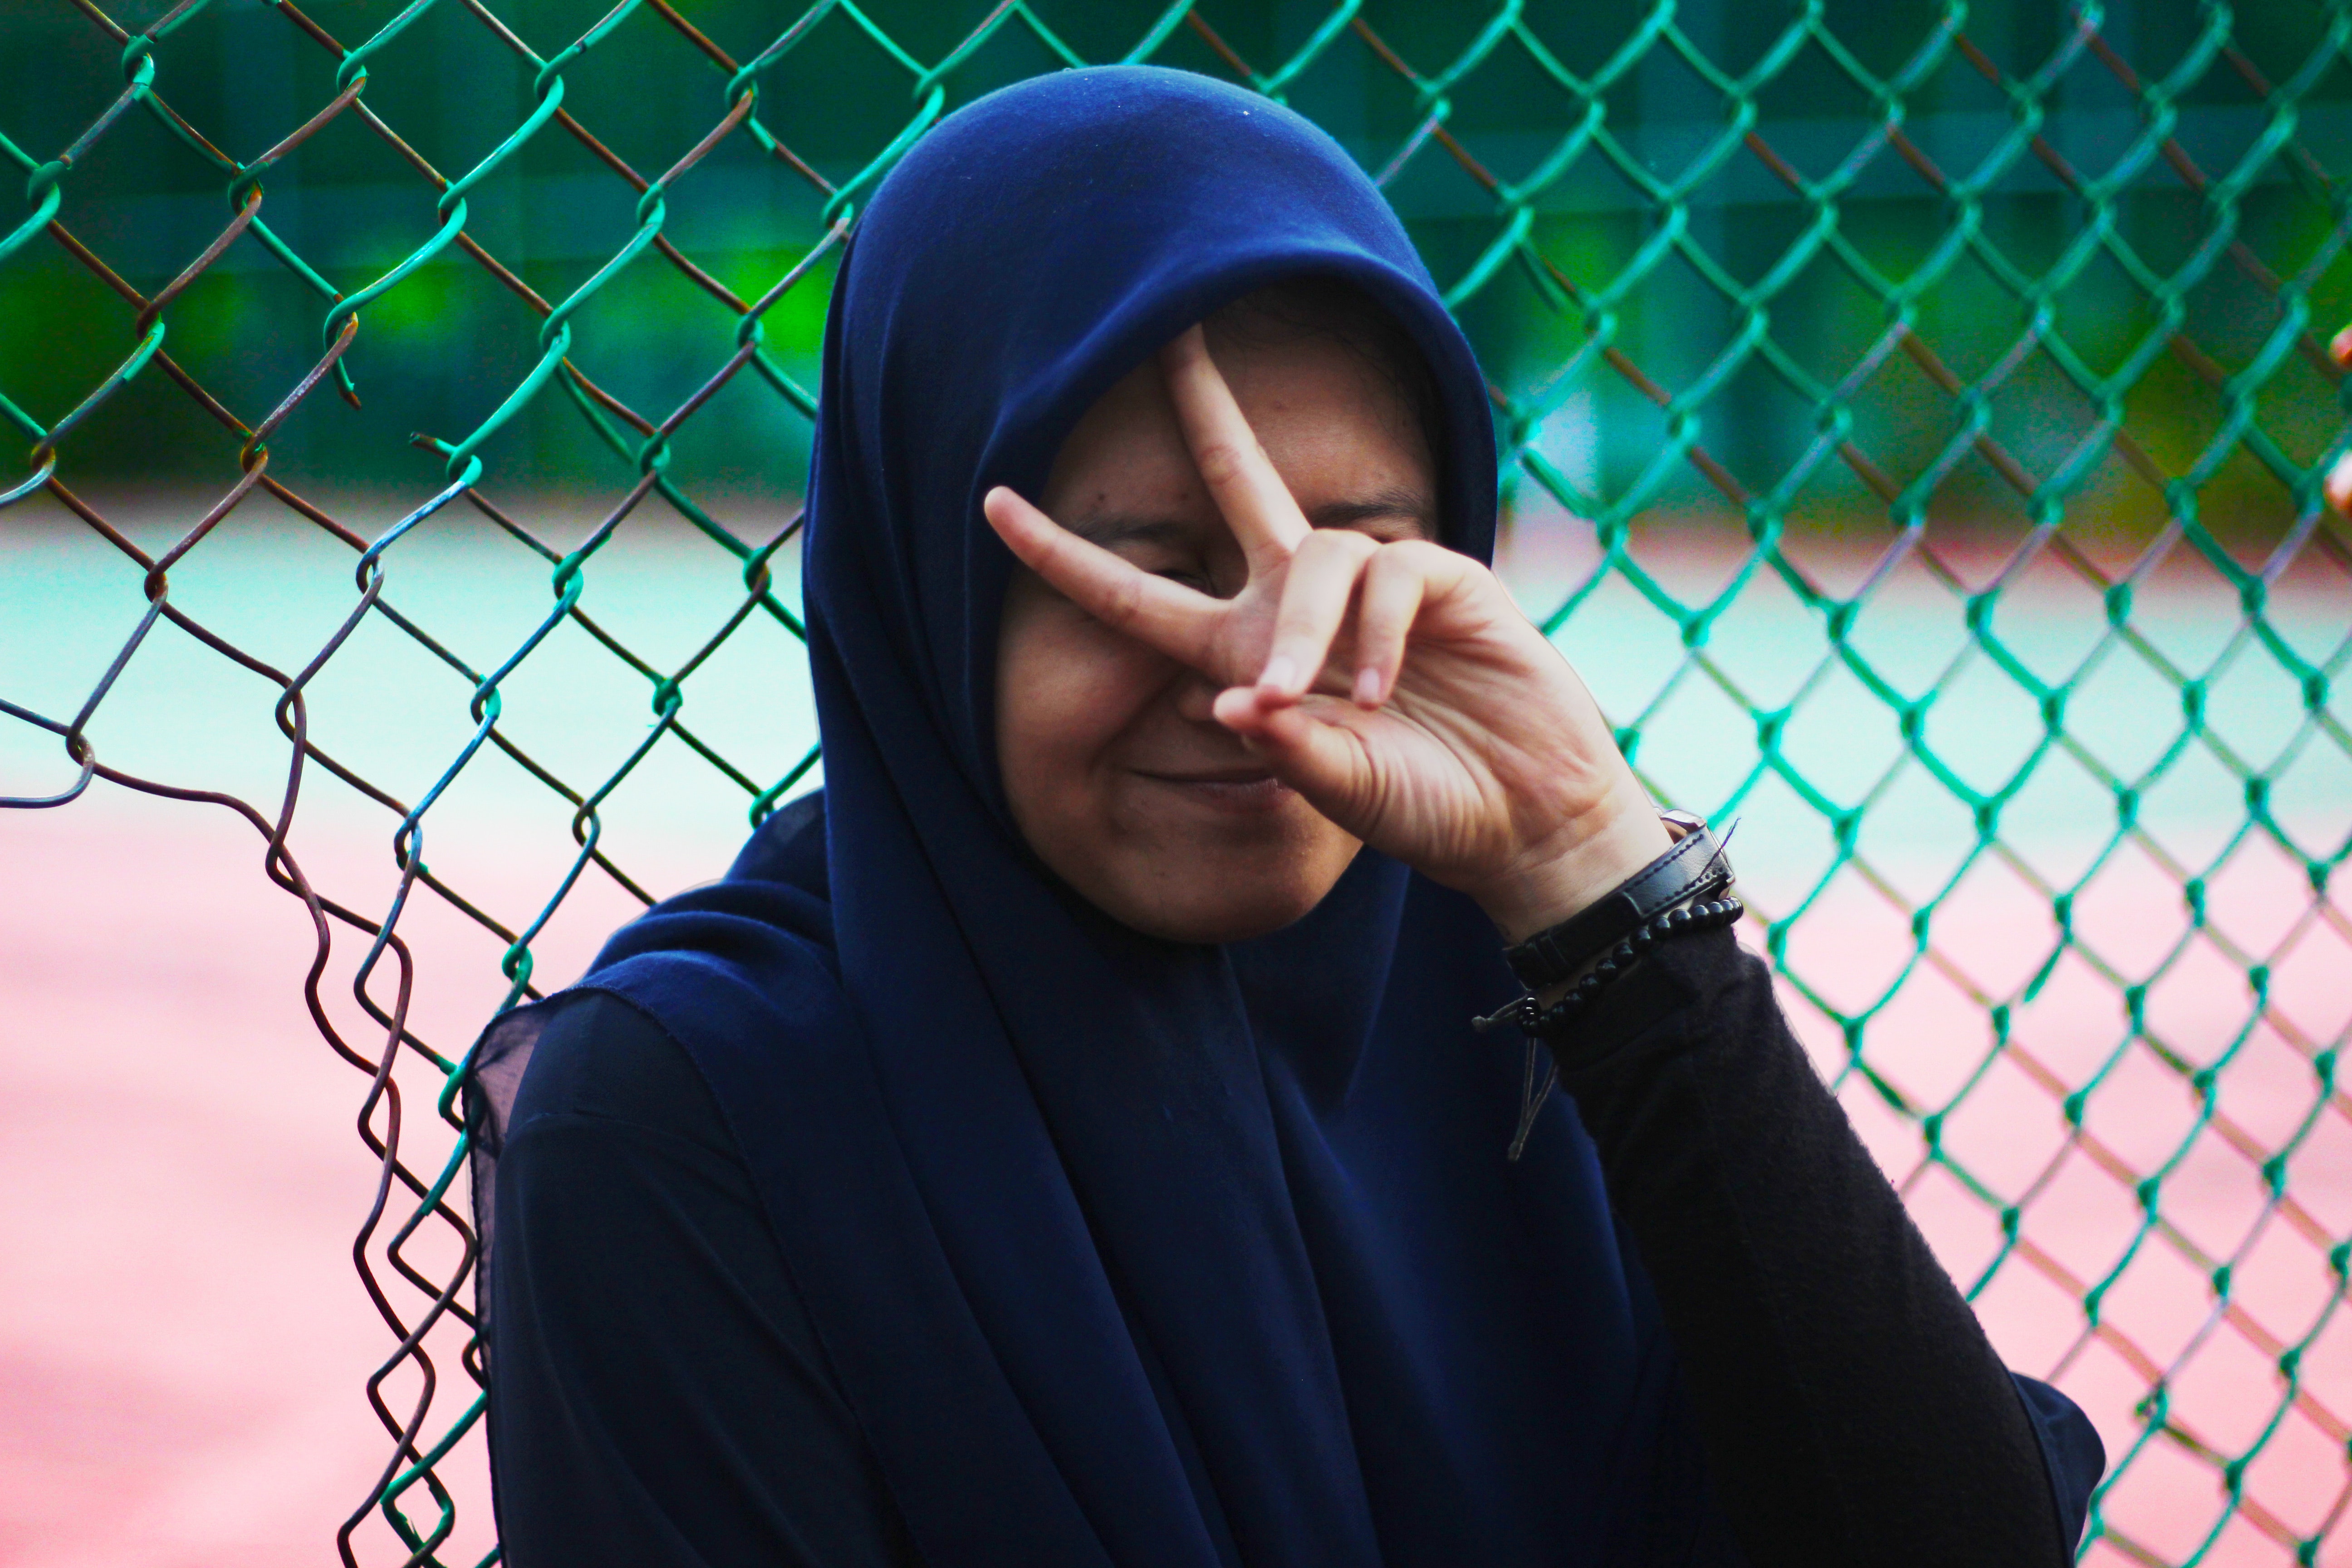
chain link fencing, cool, net, wire fencing